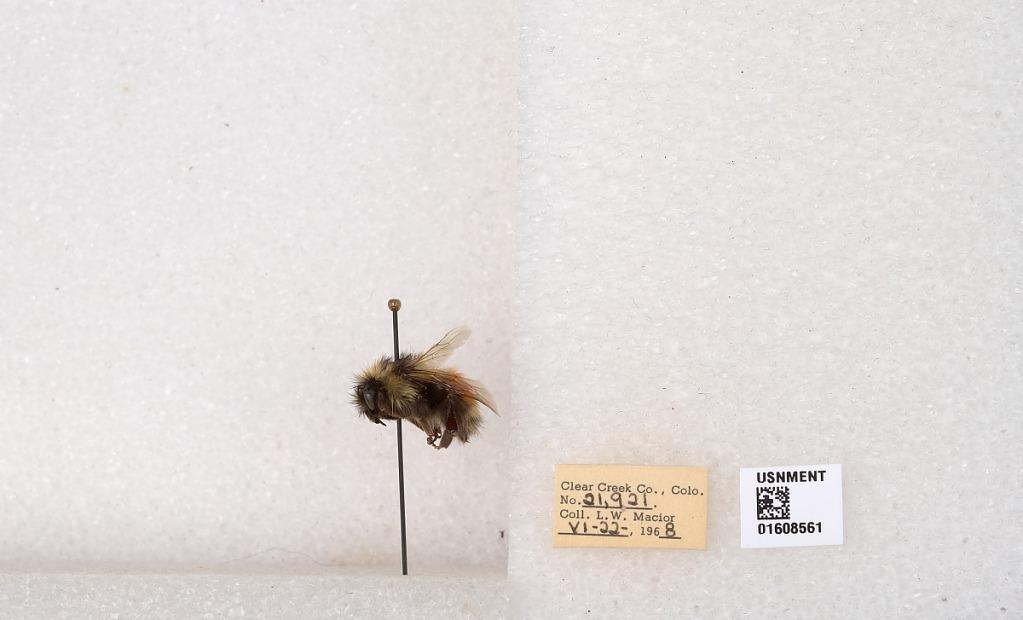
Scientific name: Bombus (Pyrobombus) sylvicola Kirby
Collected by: L. Macior
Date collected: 1968-6-22
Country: United States
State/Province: Colorado
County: Clear Creek
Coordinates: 39.6891, -105.644